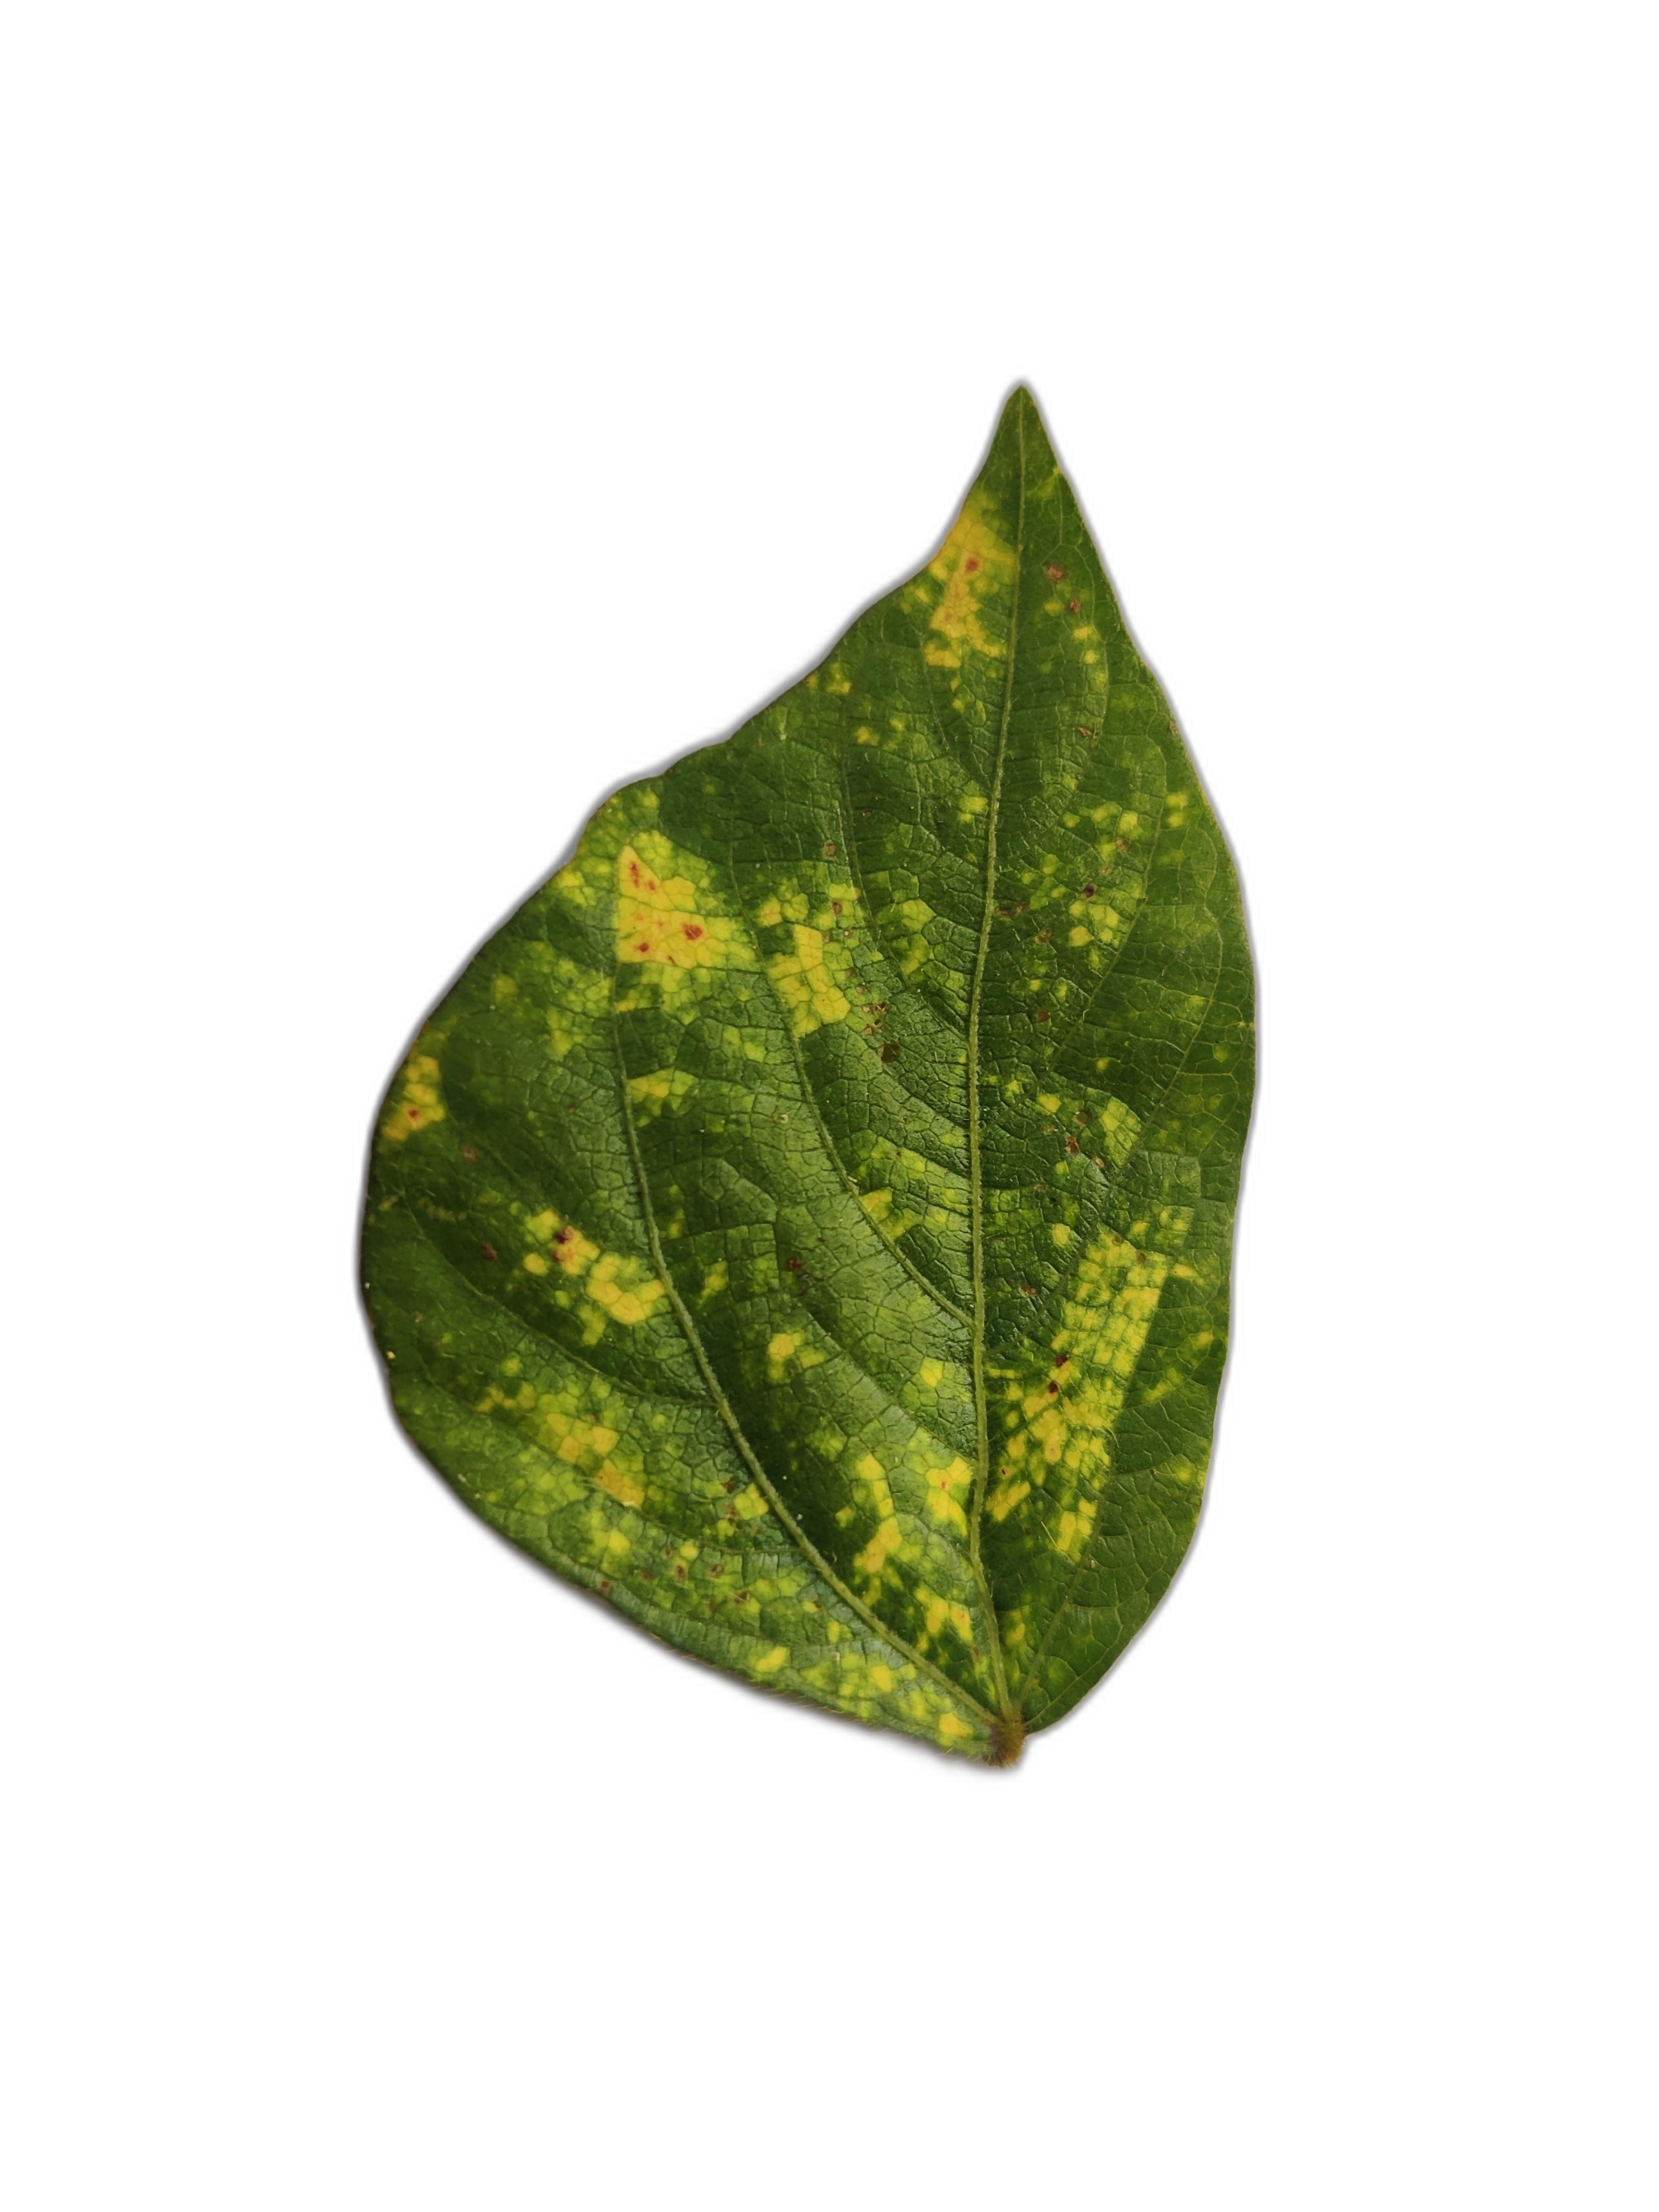
Label: Yellow Mosaic